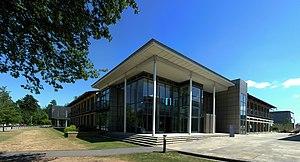
L'Institut européen de bio-informatique est une organisation à but non lucratif qui constitue une sous-division du Laboratoire européen de biologie moléculaire. Il propose un certain nombre de bases de données d'acides nucléiques, de séquences protéiques et de structures macromoléculaires. Il est en quelque sorte le pendant européen du National Center for Biotechnology Information américain.